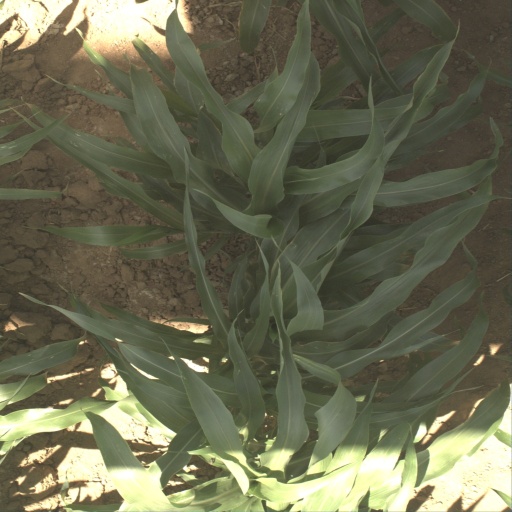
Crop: sorghum